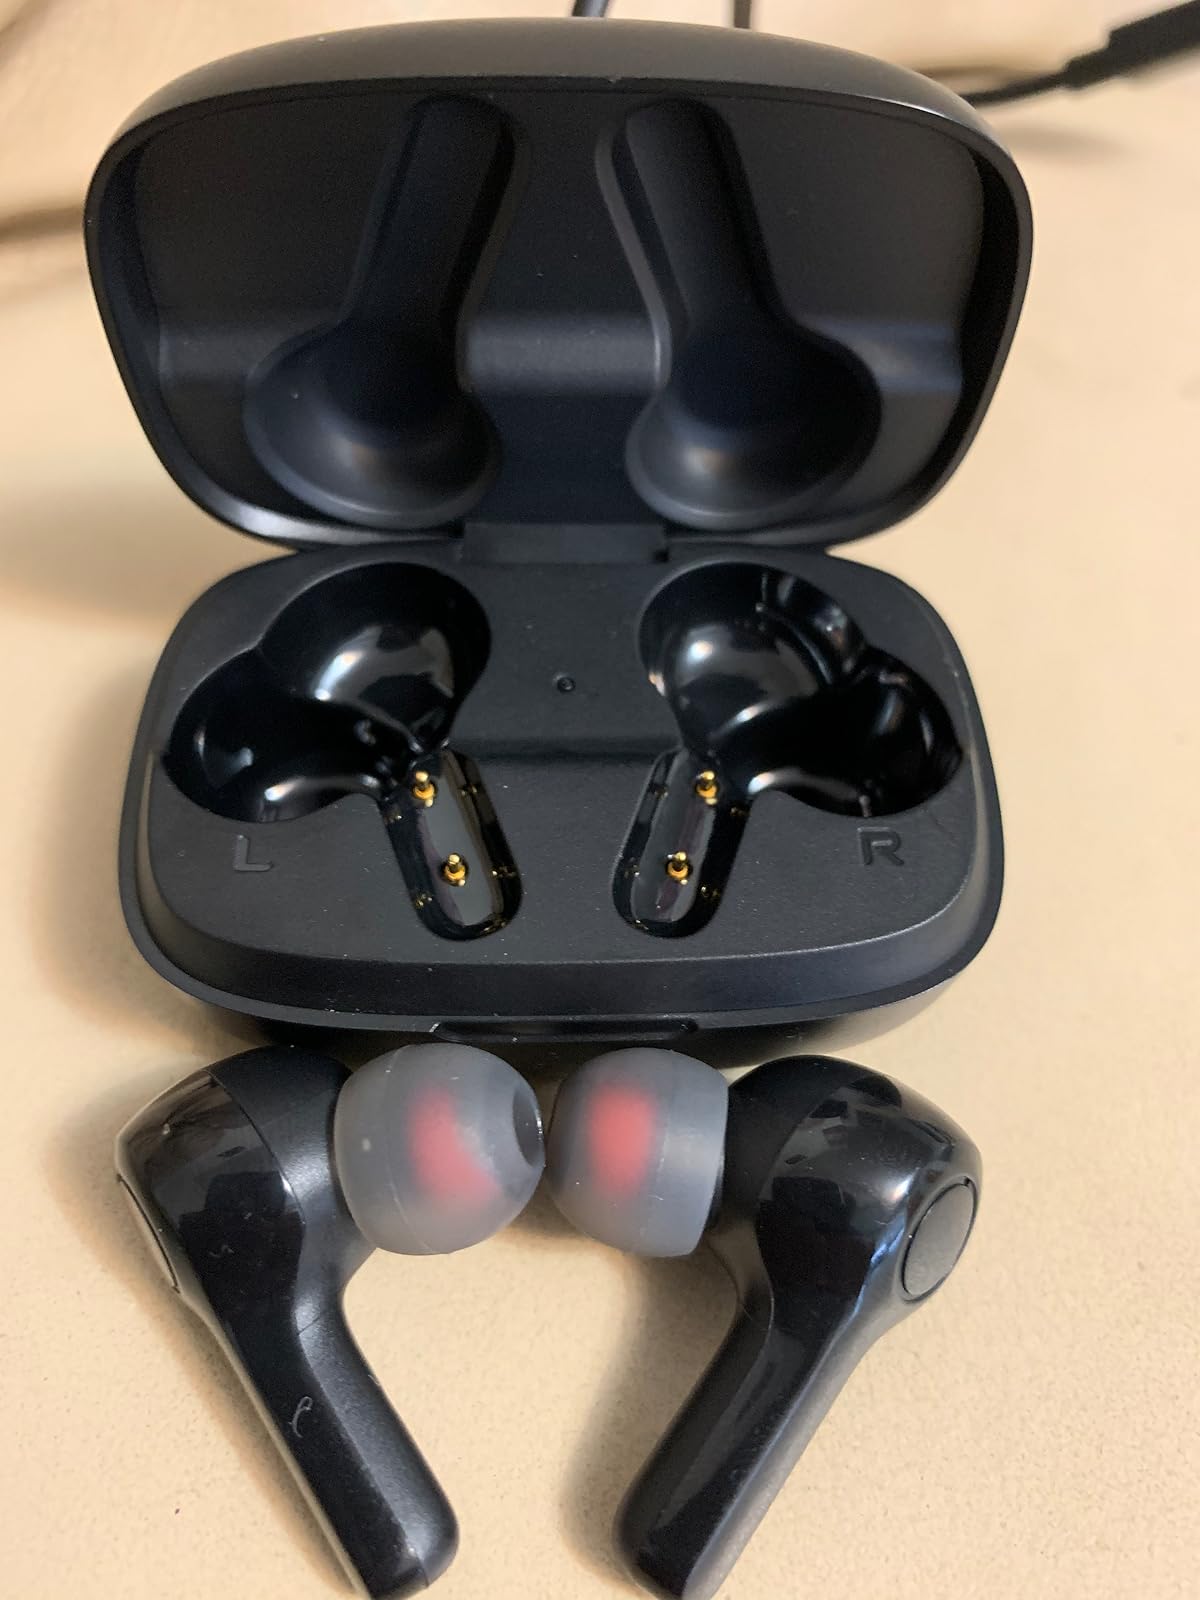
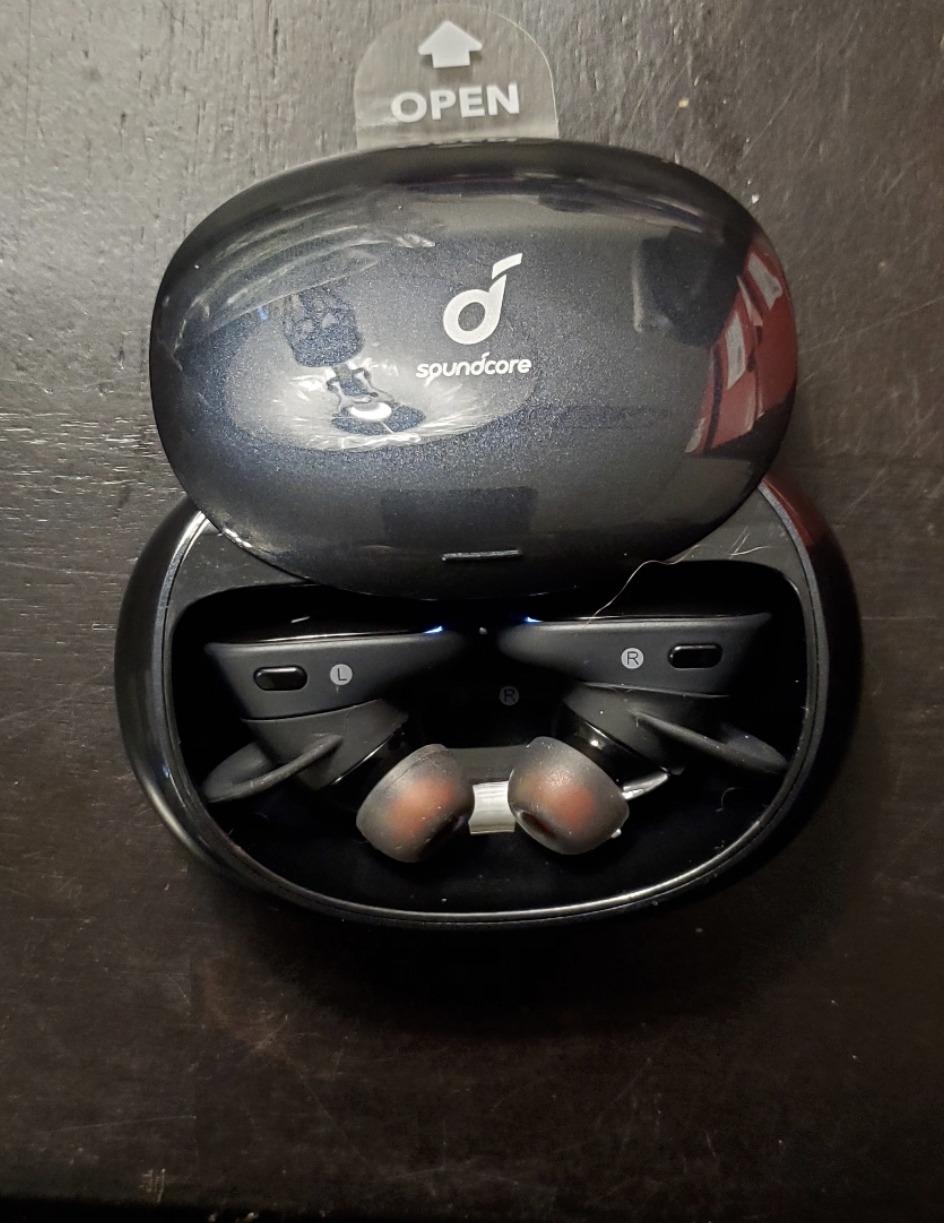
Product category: earbuds
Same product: no